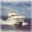
Label: ship